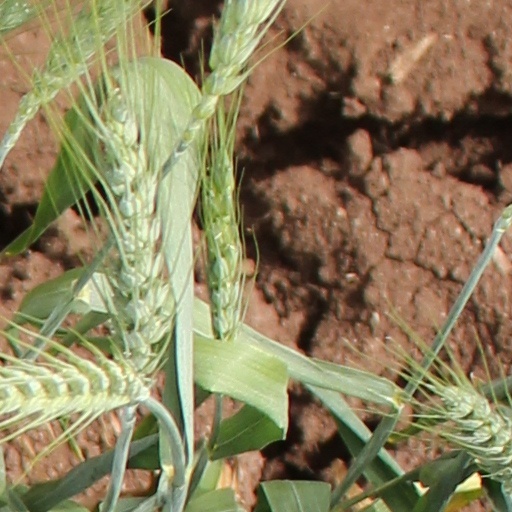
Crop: wheat